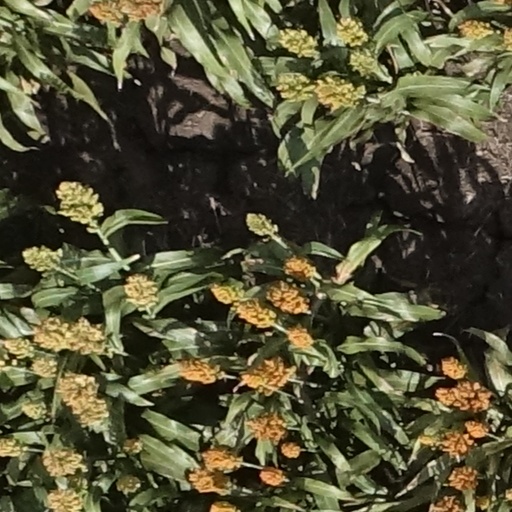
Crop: sorghum